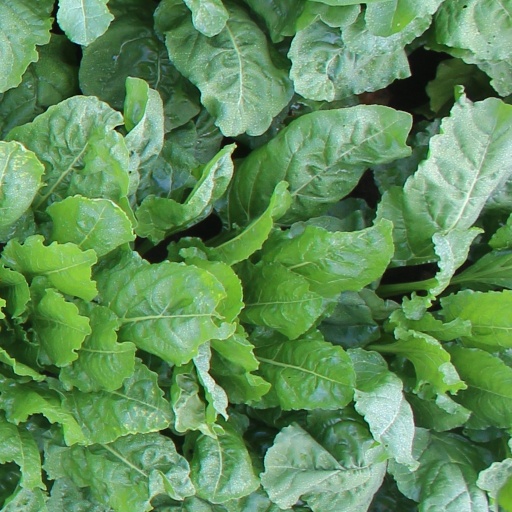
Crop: sugar beet